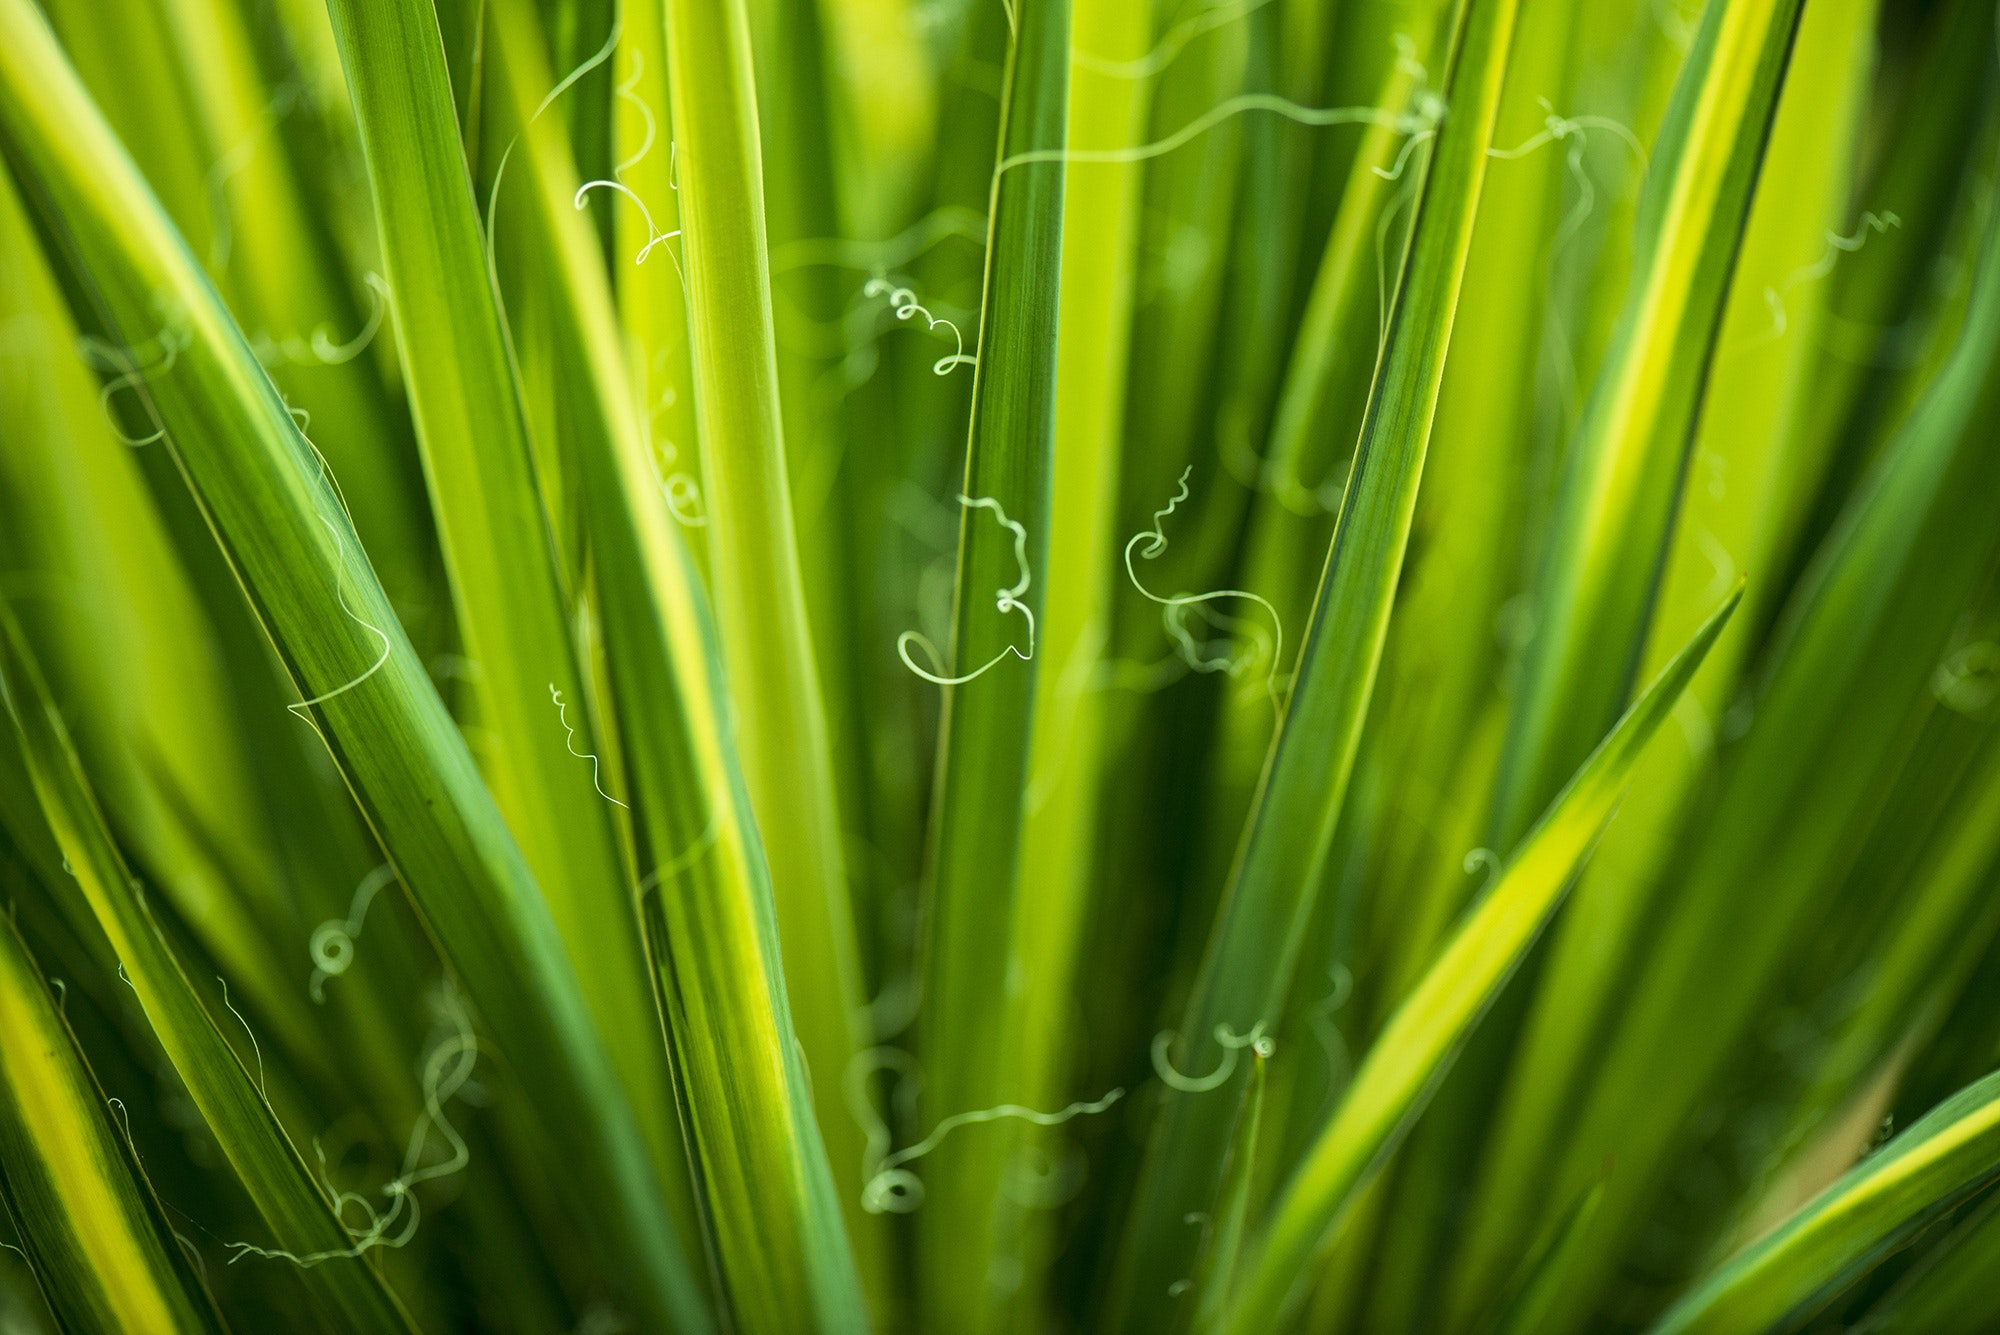
green, grass, leaf, plant, close up, grass family, botany, wheatgrass, lemongrass, terrestrial plant, tree, herb, plant stem, chrysopogon zizanioides